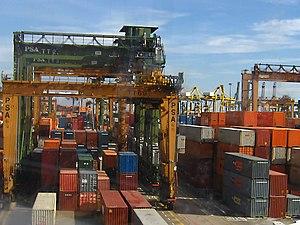
Un port est une infrastructure construite par l'homme, située sur le littoral maritime, sur les berges d'un lac ou sur un cours d'eau, et destinée à accueillir des bateaux et navires. D'autre part il existe des ports à sec installés en sus ou non d'un port maritime ou fluvial comme stationnement portuaire relié à une infrastructure à terre permettant un stockage de petites unités, comme des voiliers, ainsi que des transferts vers des réseaux ferroviaires et routiers.